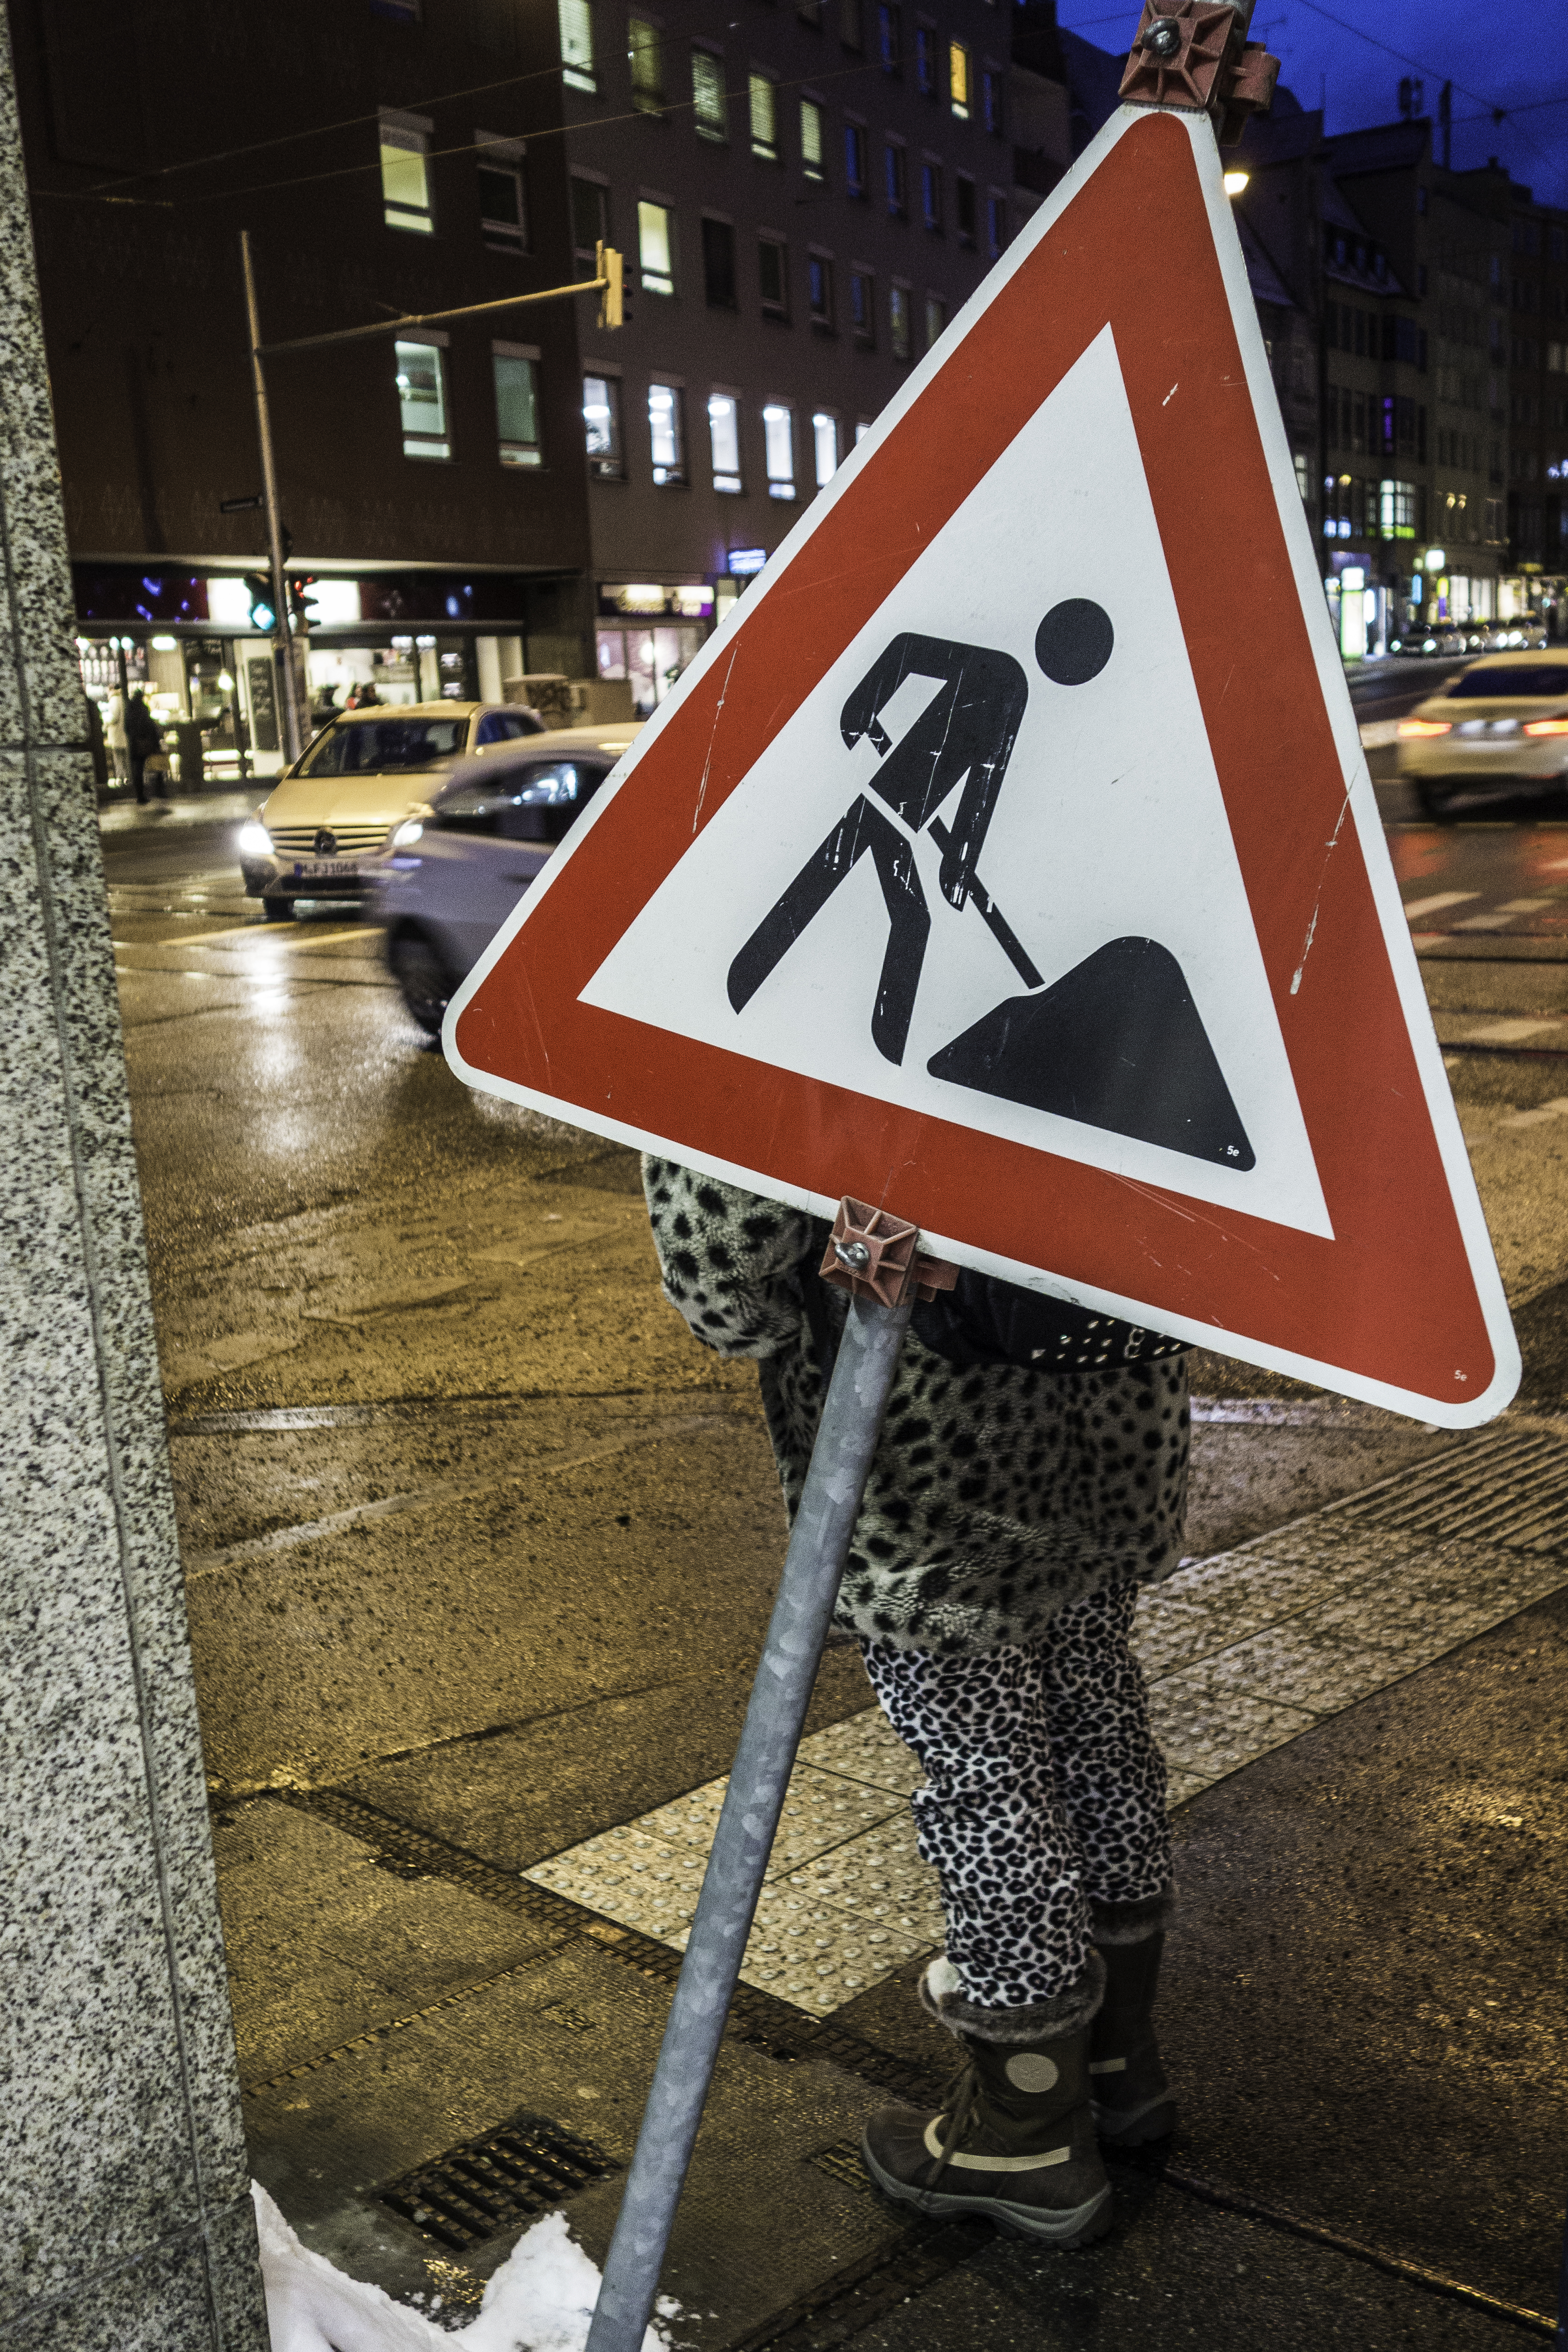
road, street, sign, red, signage, art, shape, traffic sign